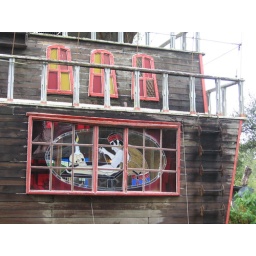
Stained glass window on the boat in a moat that doesn't float